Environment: real
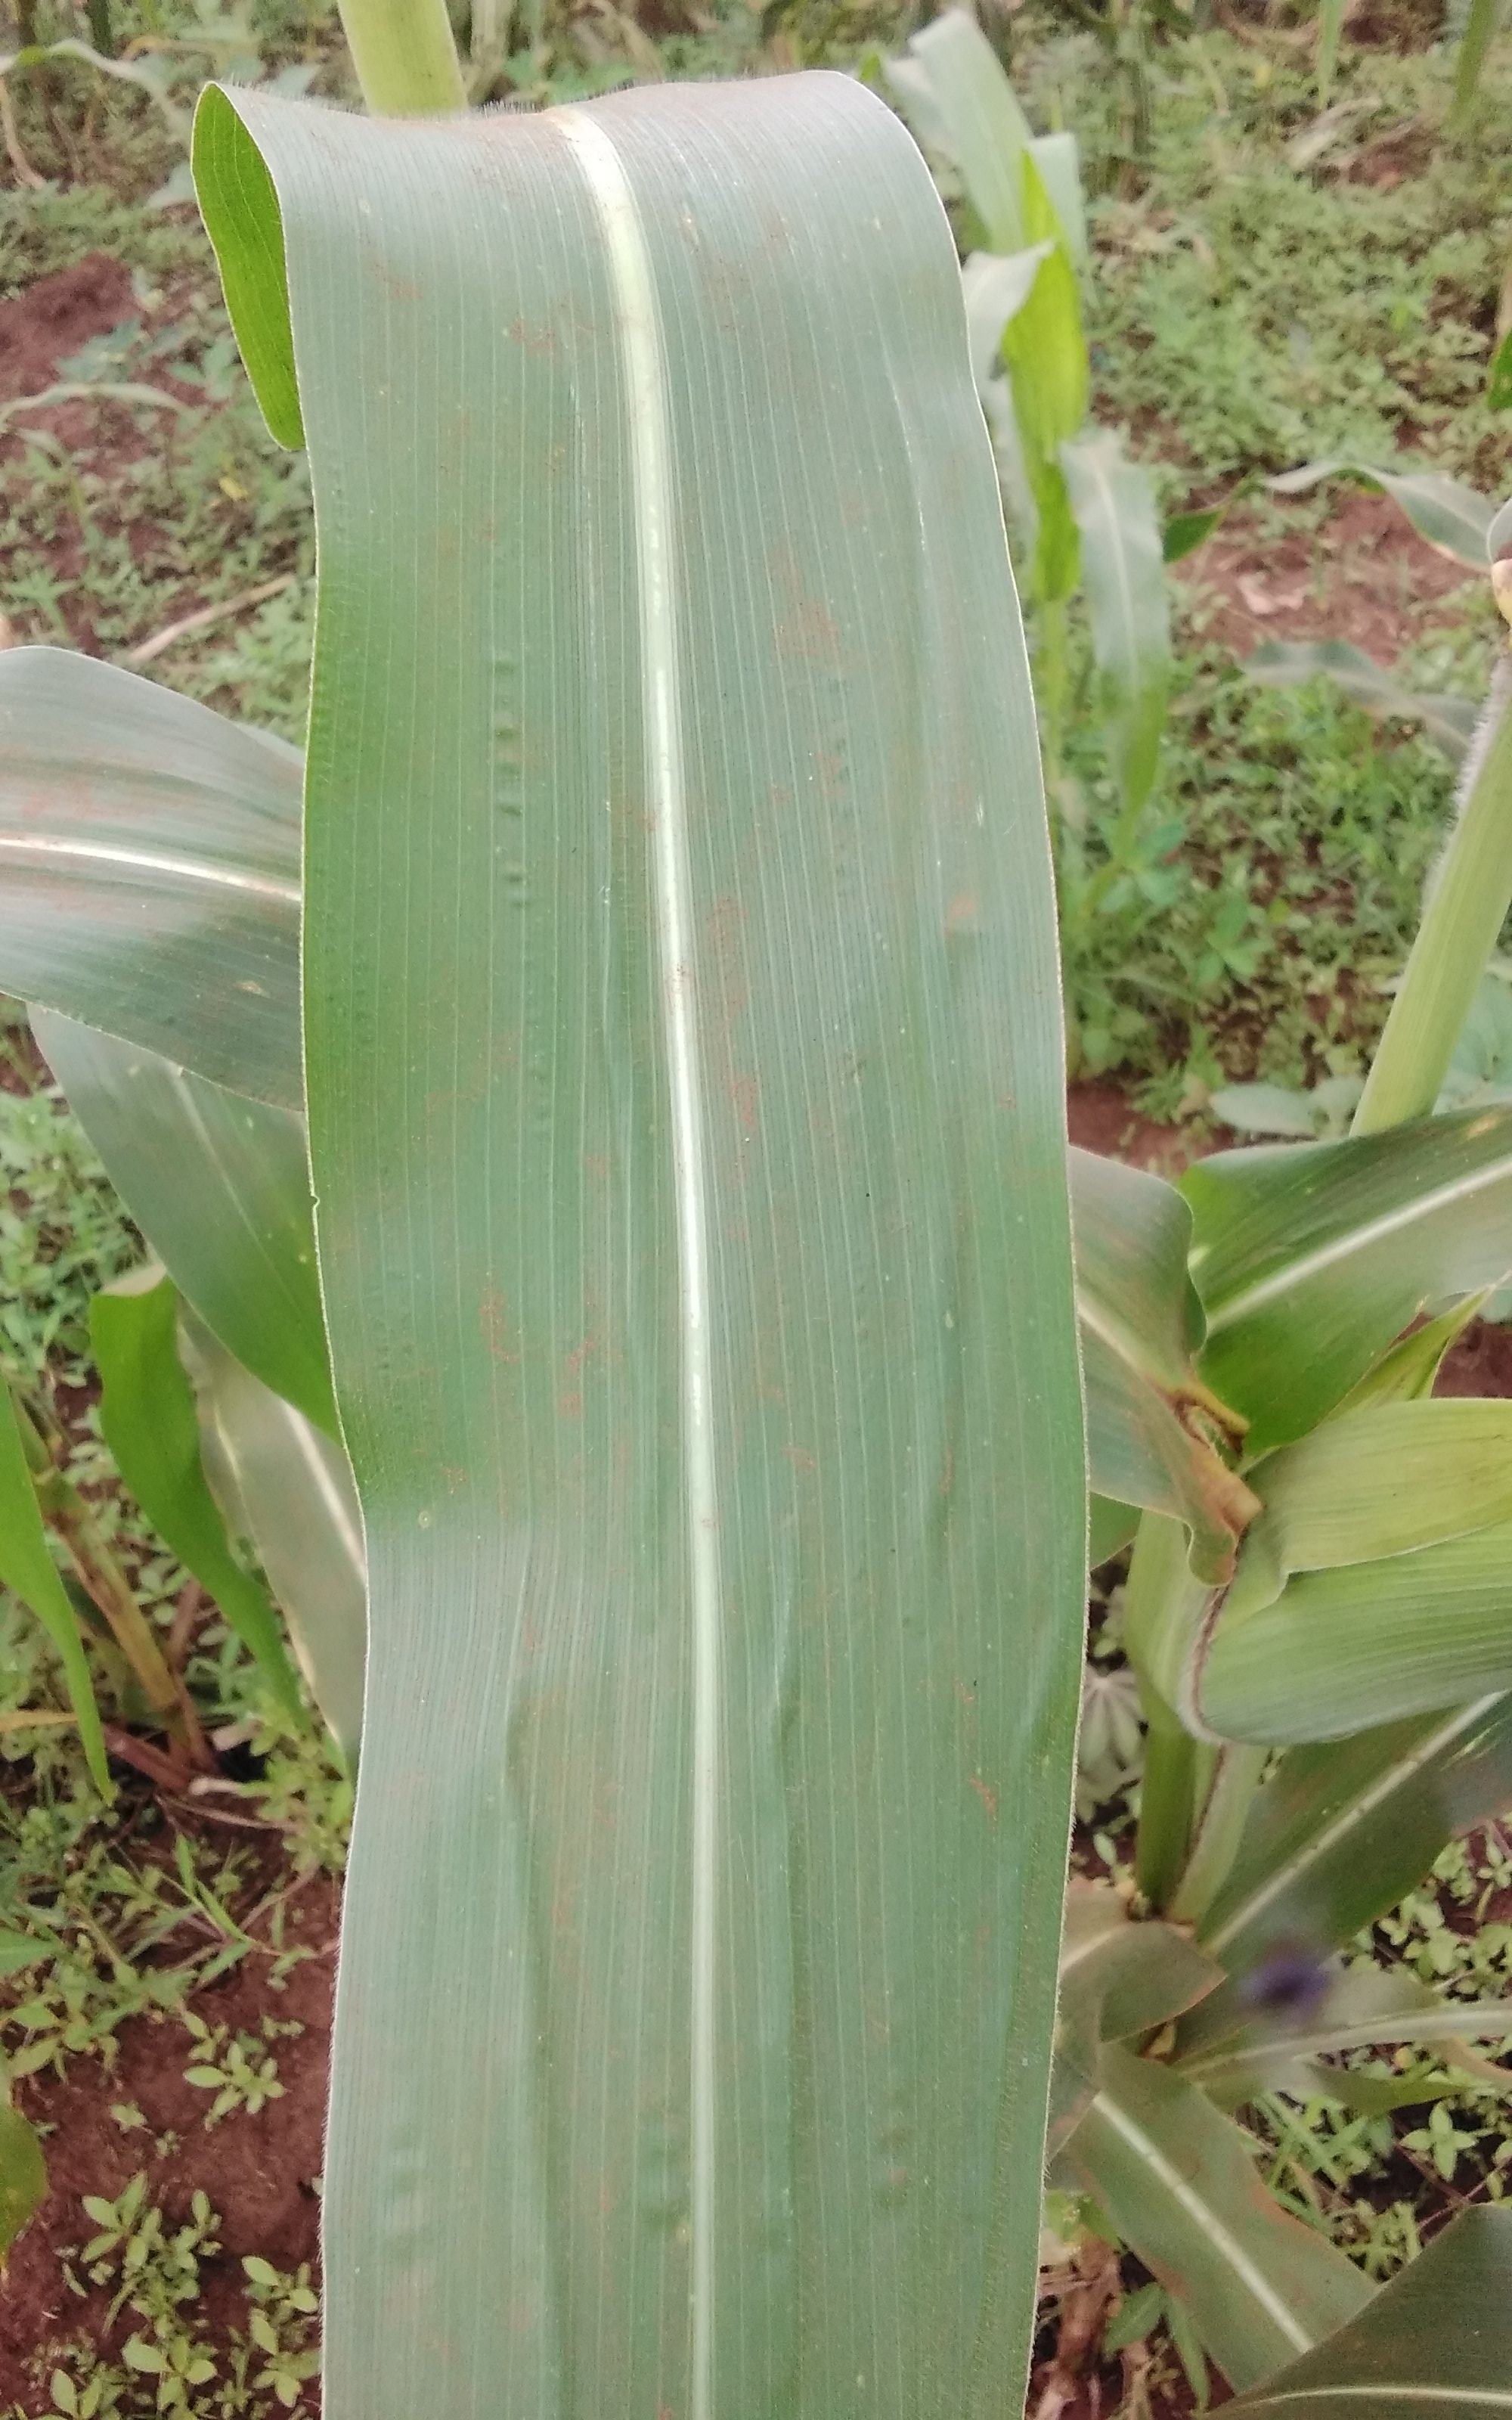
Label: healthy